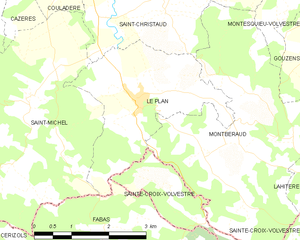
Le Plan est une commune française située dans le département de la Haute-Garonne, en région Occitanie.